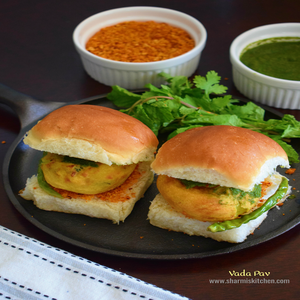
Dish: vadapav